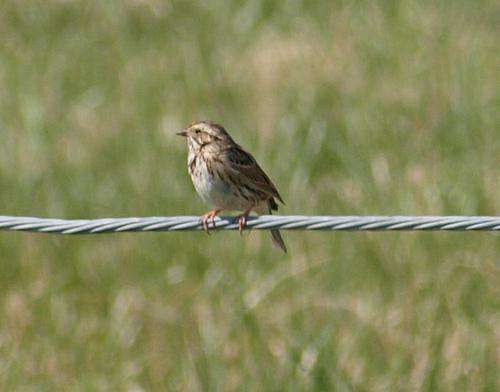
A photo of a savannah sparrow